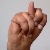
The image shows a hand gesture representing the letter 'N' in Indian Sign Language.